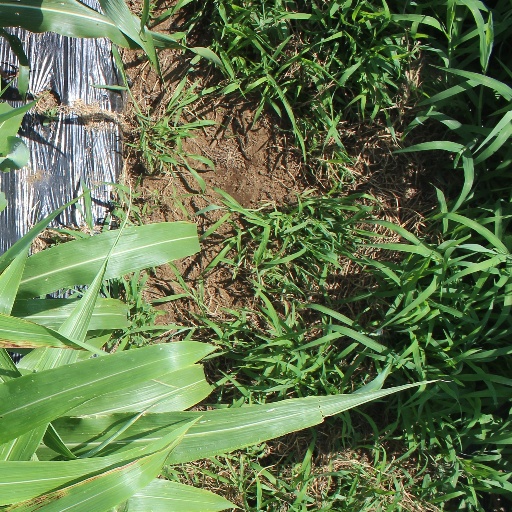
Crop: sorghum